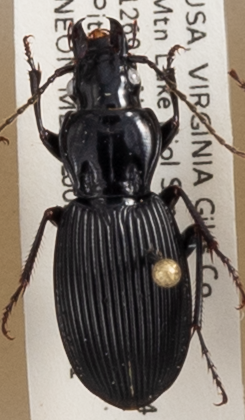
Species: Pterostichus lachrymosus
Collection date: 2018-09-11
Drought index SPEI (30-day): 0.396
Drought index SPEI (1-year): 0.828
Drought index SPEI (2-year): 0.988